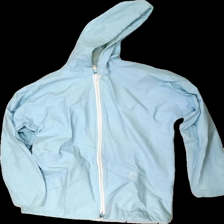
View: front
Type: Rain jacket
Category: Ladies
Brand: Didriksons
Colors: Blue
Material: ?
Cut: Regular
Size: S
Season: Autumn
Stains: Major
Damage location: middle center
Price range: <50
Recommended usage: Export
Description: blå regnjacka med fläckar över hela